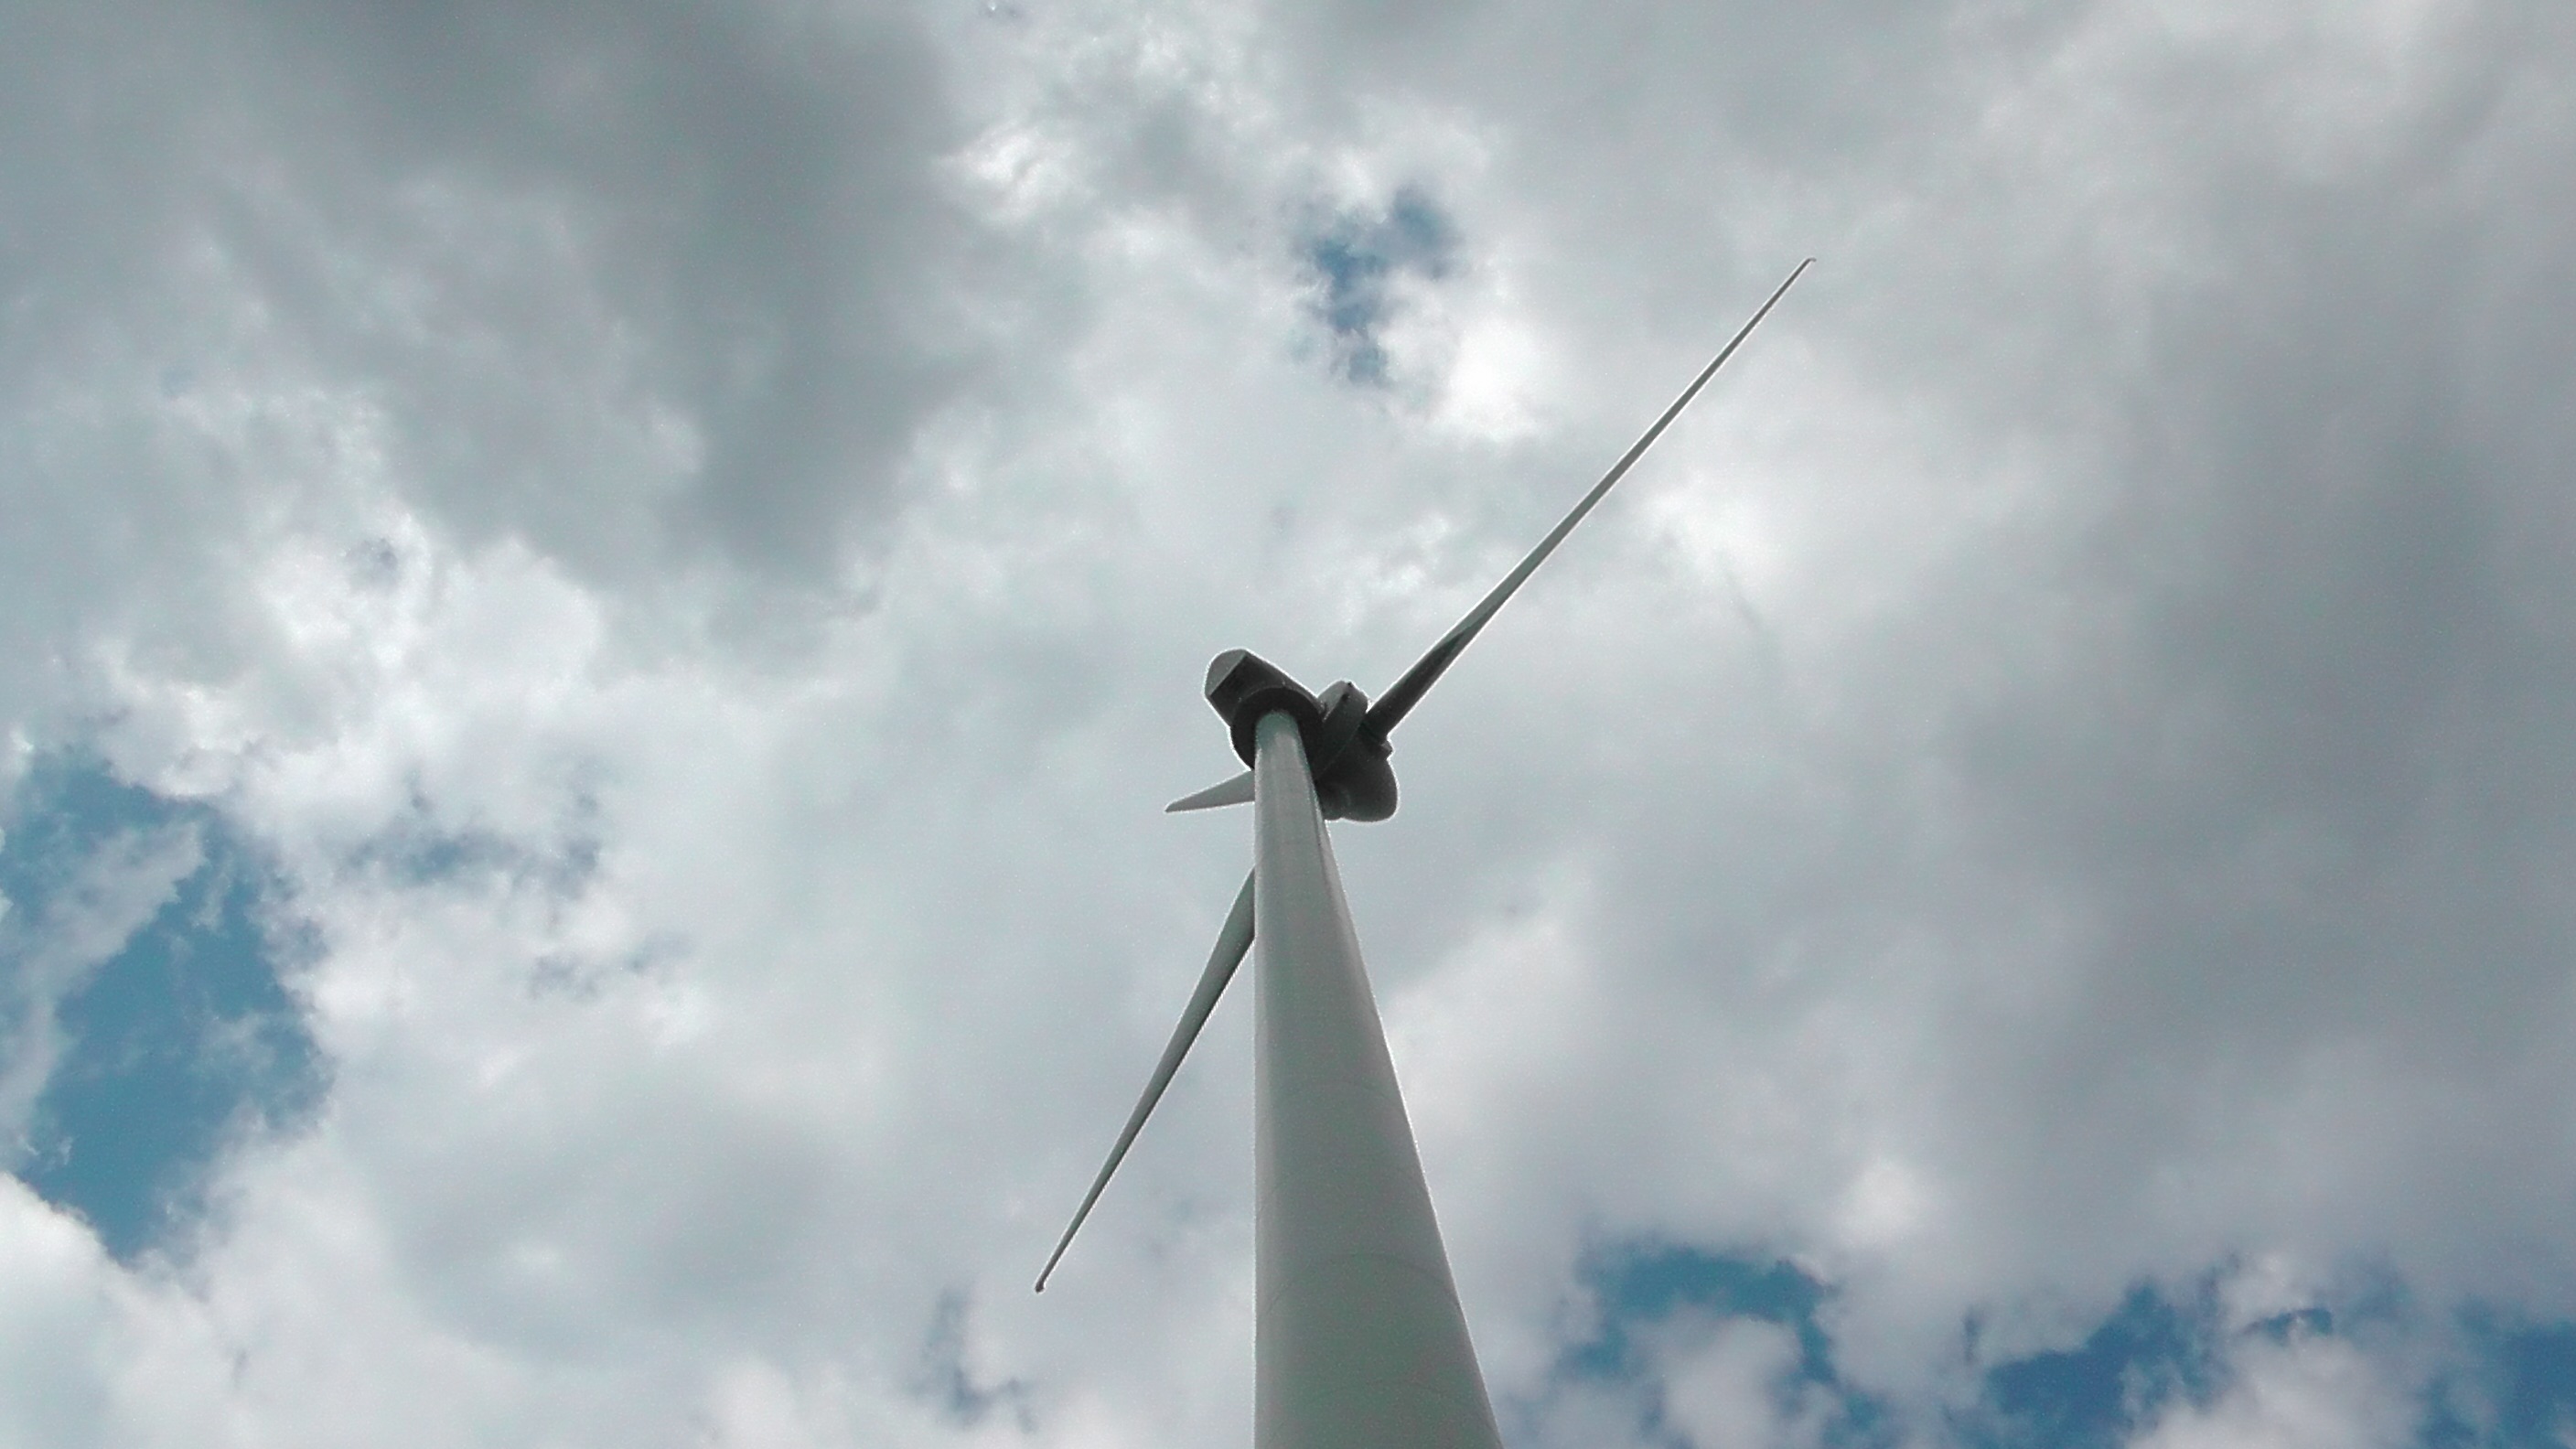
cloud, sky, wind, environment, mast, machine, wind turbine, pinwheel, wind energy, energy, wind power, environmental technology, windr der, atmosphere of earth